The Big Doll House

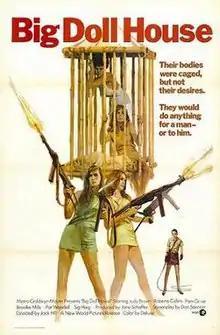
Theatrical release poster

The Big Doll House is a 1971 American women-in-prison film starring Pam Grier, Judy Brown, Roberta Collins, Brooke Mills, and Pat Woodell. The film follows six female inmates through daily life in a gritty, unidentified tropical prison. Later the same year, the film "Women in Cages" featured a similar story and setting and much the same cast, and was shot in the same abandoned prison buildings. A nonsequel follow-up, titled "The Big Bird Cage", was released in 1972.